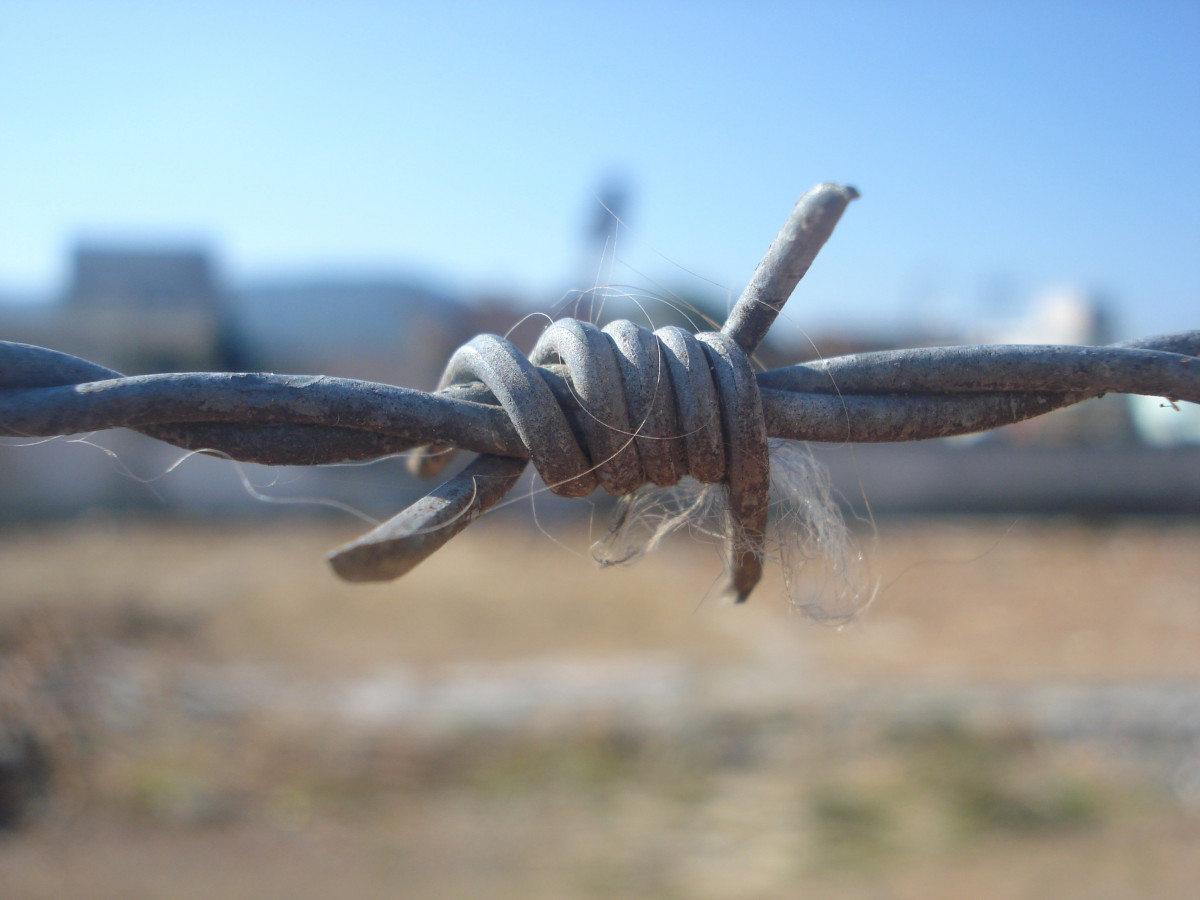
Tags: wing, fence, wildlife, fauna, invertebrate, close up